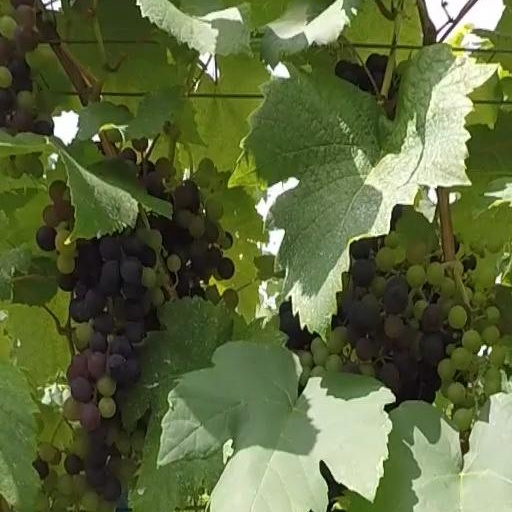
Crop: grape